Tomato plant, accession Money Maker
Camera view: vertical (180 deg); turntable rotation: 180 degrees
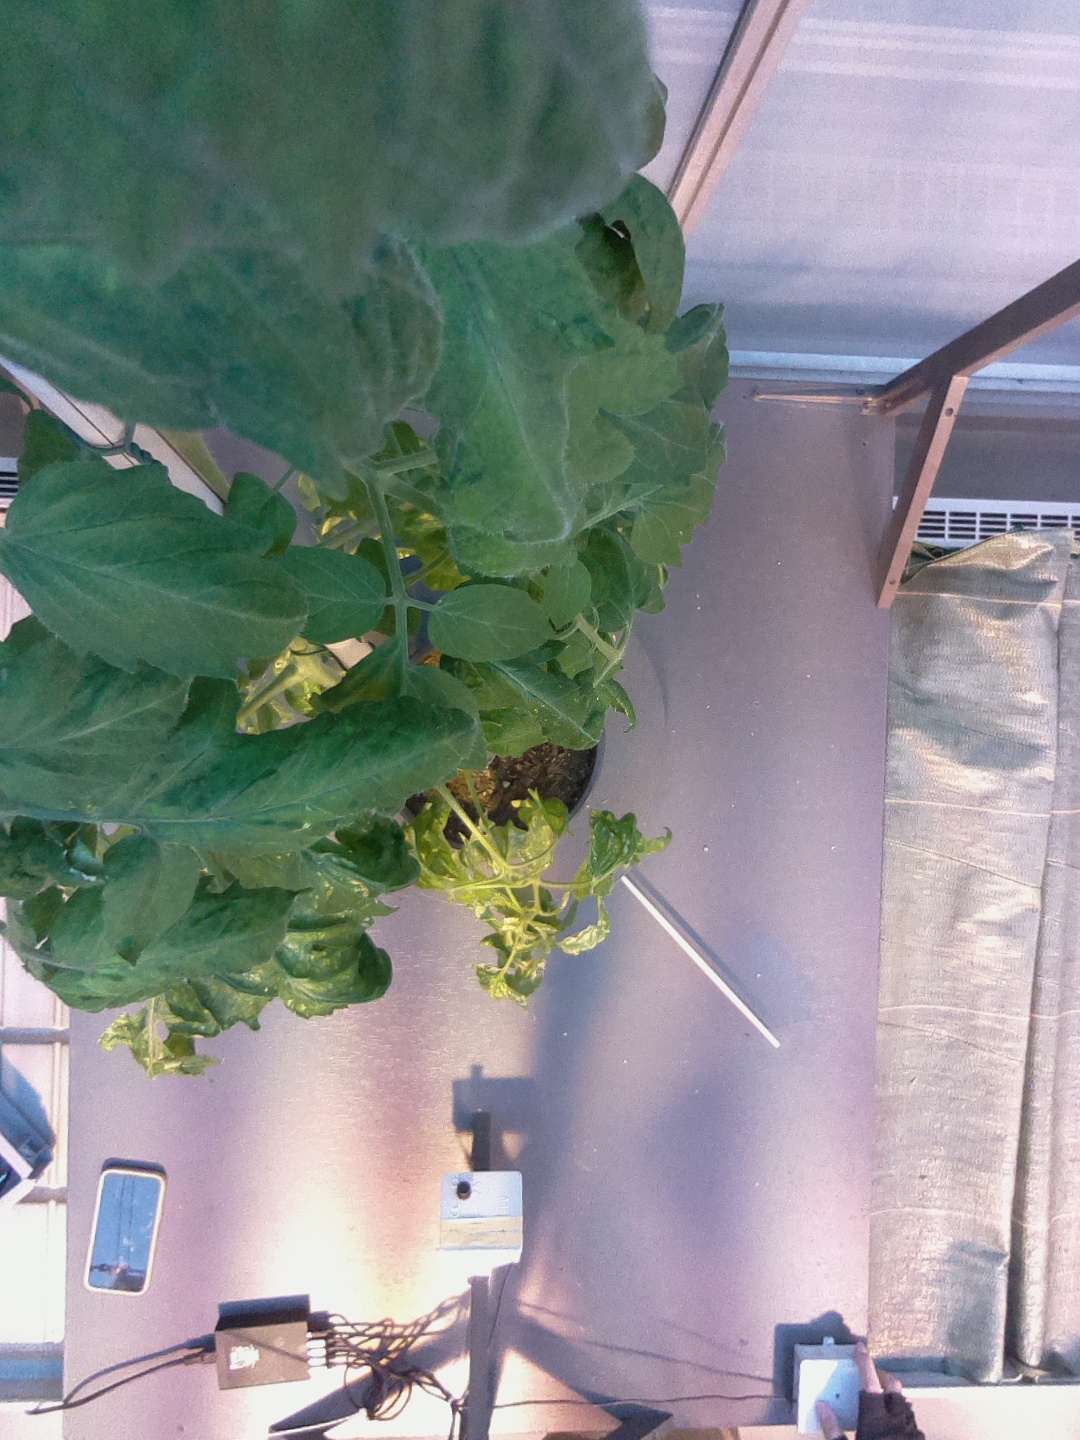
BBCH growth stage 70: Fruits at the main stem or branches visibles